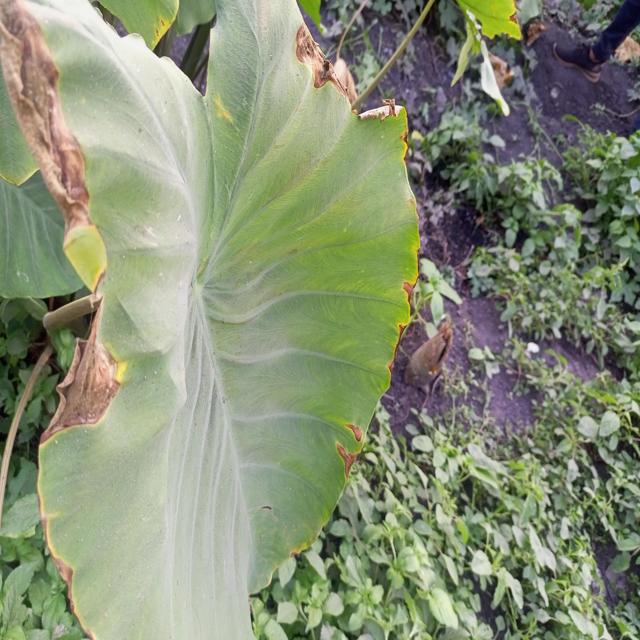
Label: Late_Blight